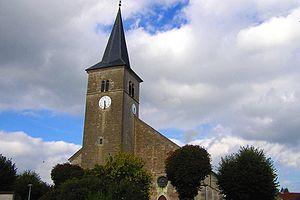
Liffol-le-Grand est une commune française située dans le département des Vosges, en région Grand Est. La ville est connue pour son industrie du siège et du meuble de style.